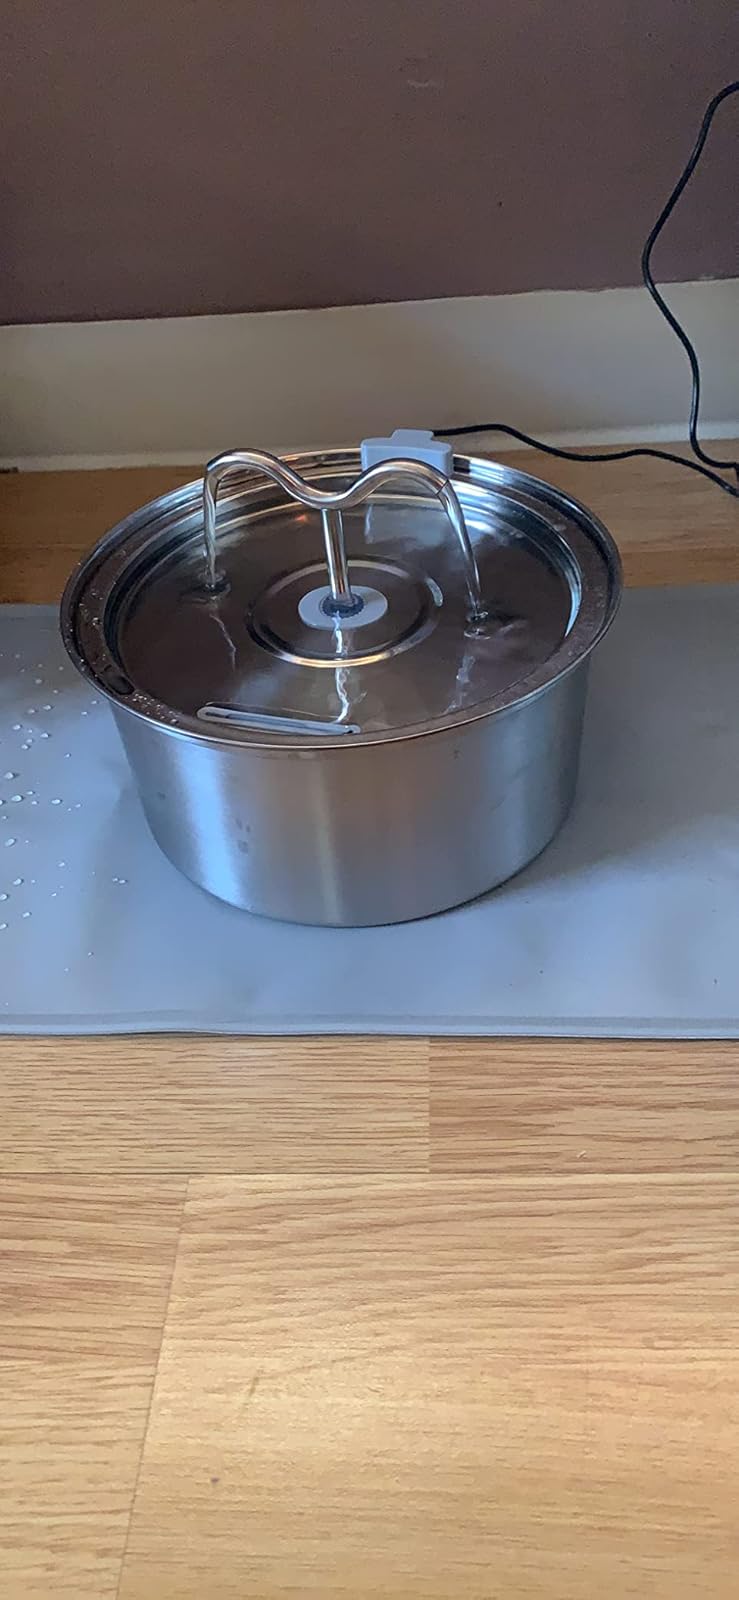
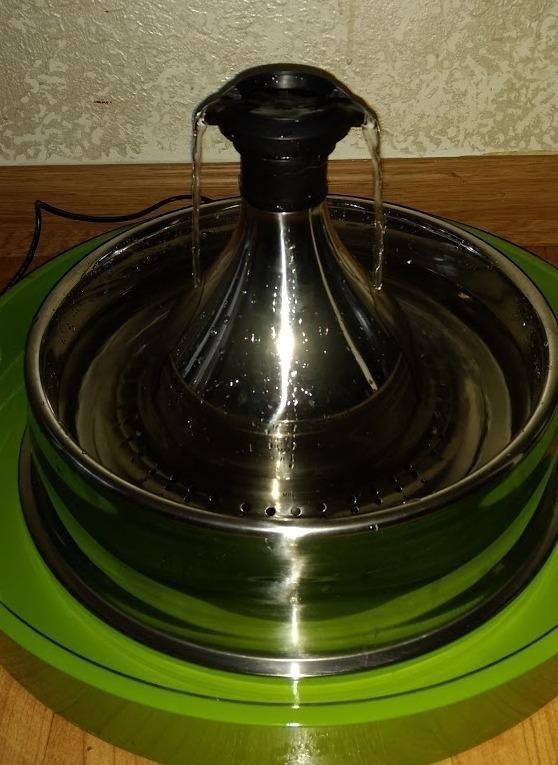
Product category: items_bowl
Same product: no